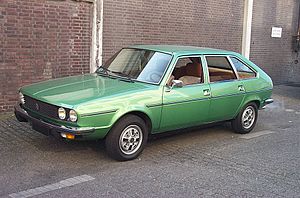
Renault 30
Renault 30 eller R30 var en øvre mellemklassebil fra Renault introduceret i foråret 1975 på Geneve Motor Show.